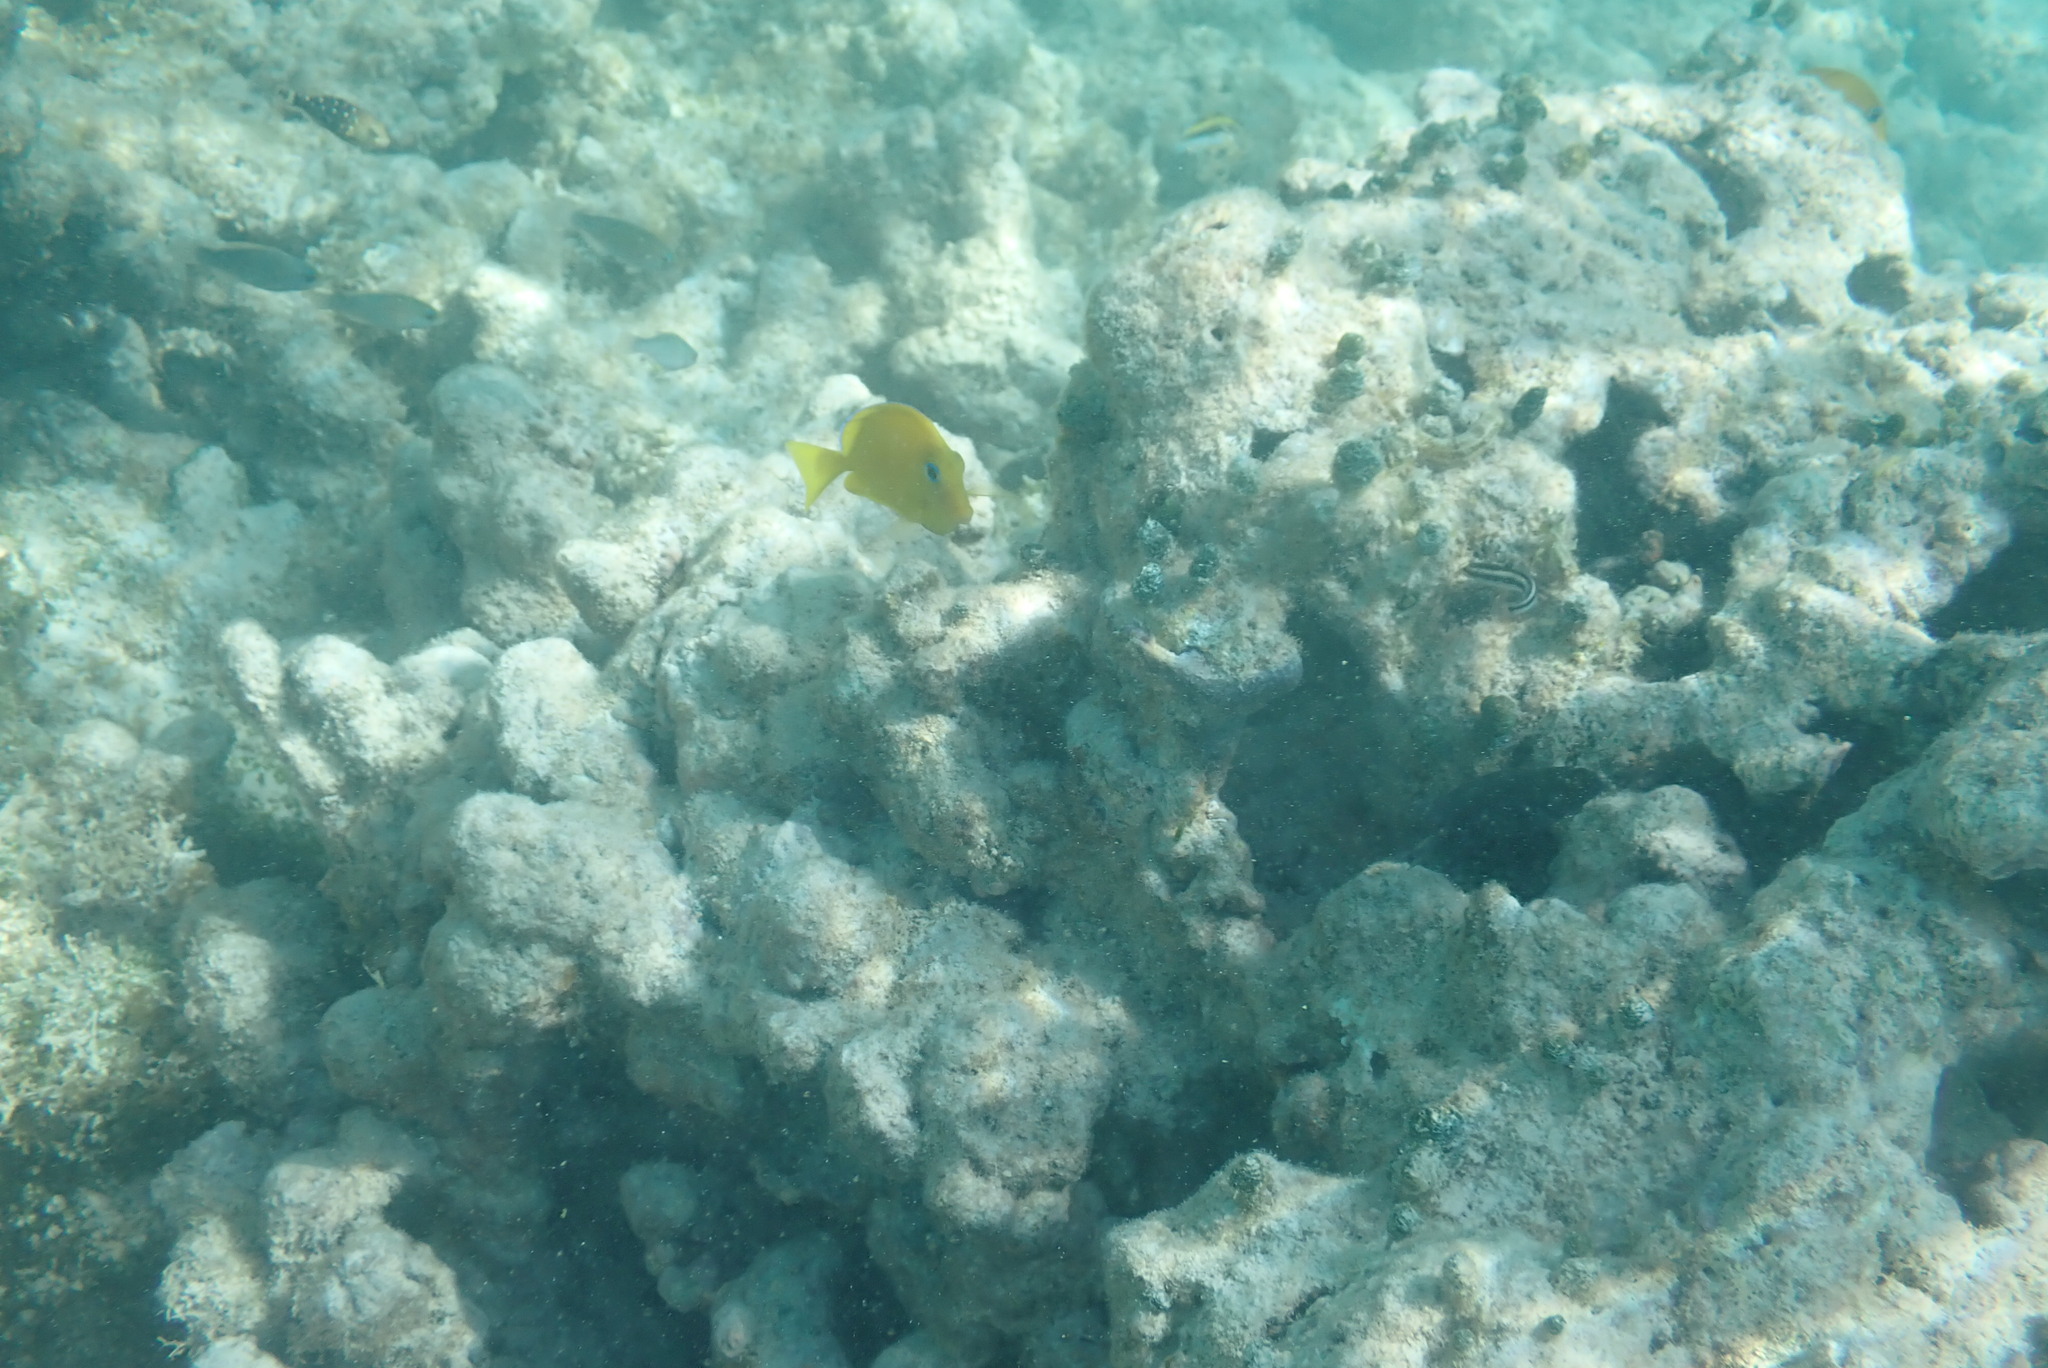
Acanthurus coeruleus (Atlantic Blue Tang)